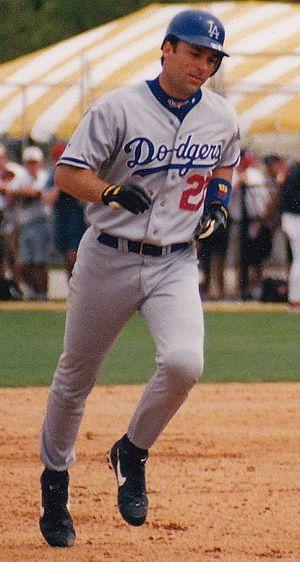
Todd Edward Zeile, est un ancien joueur de troisième but des Ligues majeures de baseball. Il y a évolué de 1989 à 2004, portant les couleurs de 11 équipes.